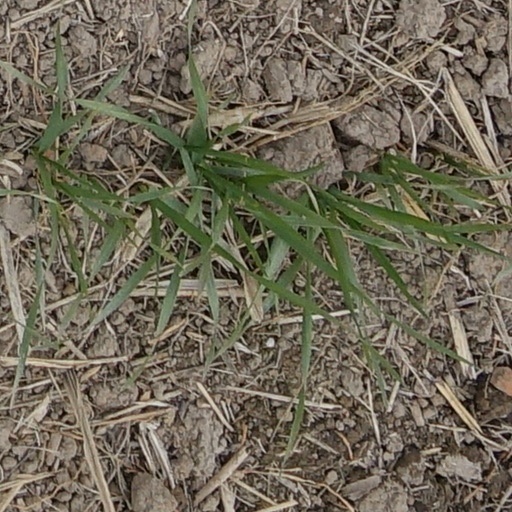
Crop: wheat